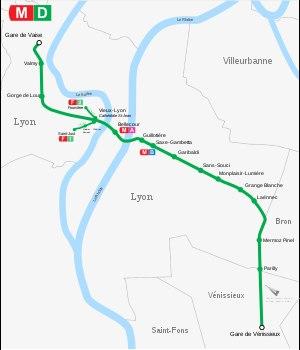
La ligne D du métro de Lyon est une ligne du réseau métropolitain de Lyon. Cette quatrième ligne, sur pneumatiques, dont le premier tronçon a été ouvert en 1991, relie aujourd'hui la station Gare de Vaise, dans le nord-ouest de Lyon, à la station Gare de Vénissieux.